Mary Astell

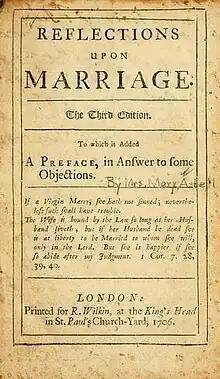
Cover page from 1706 edition of "Reflections upon Marriage"

She withdrew from public life in 1709 to become head of a charity school for girls in Chelsea, funded by two wealthy philanthropists, Lady Catherine Jones and Lady Elizabeth Hastings. Backed by the Society for the Propagation of Christian Knowledge, Astell designed the school curriculum and it is thought to be the first school in England with an all-women board of governors. When she was 60 years old, in 1726, Astell was invited to live with Lady Catherine Jones, with whom she resided until her death in 1731.